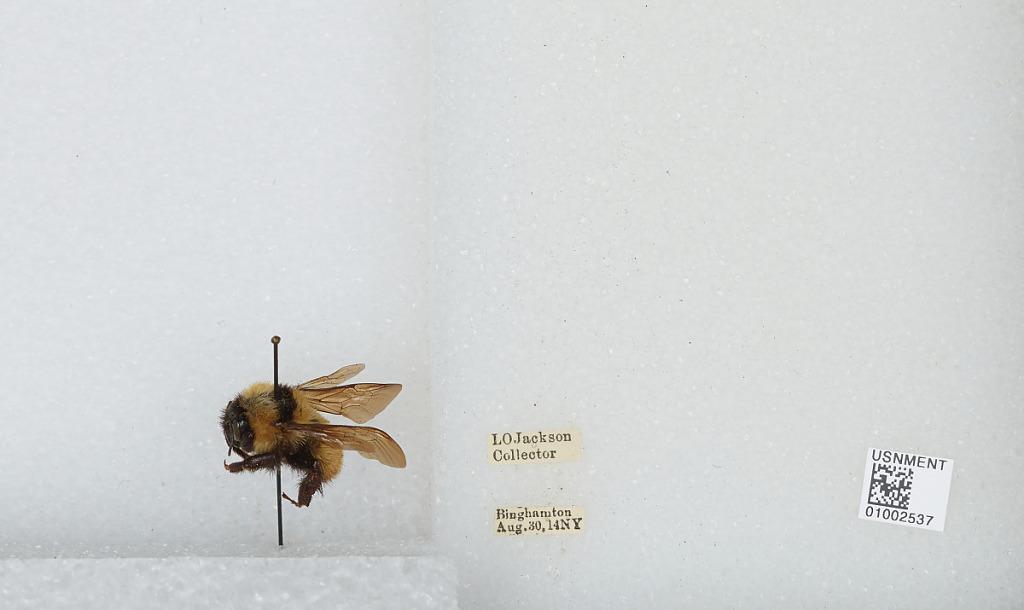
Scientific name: Bombus (Fervidobombus) fervidus fervidus (Fabricius)
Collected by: L. Jackson
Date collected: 1914-8-30
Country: United States
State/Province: New York
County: Broome
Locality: Binghamton
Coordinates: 42.0987, -75.918